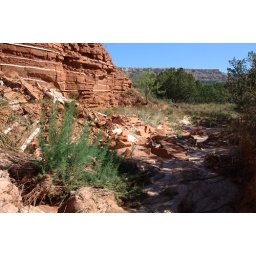
Dry river bed along Lighthouse Trail in Palo Duro Canyon. Note strata of gypsum in canyon wall and river bed.